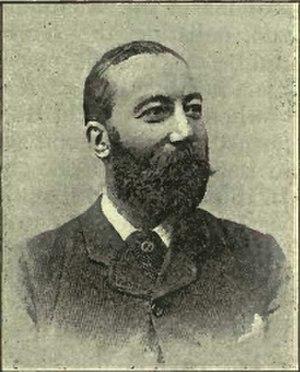
La liste des joueurs sélectionnés en équipe d'Angleterre de rugby à XV comprend 1 413 joueurs au 23 février 2020, le dernier étant Ben Earl retenu pour la première fois en équipe nationale le 8 février 2020 contre l'Écosse. Le premier Anglais sélectionné est John Bentley le dimanche 27 mars 1871 contre l'Écosse. L'ordre établi prend en compte la date de la première sélection, puis la qualité de titulaire ou remplaçant et enfin l'ordre alphabétique.